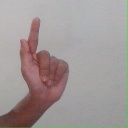
अक्षर: ळ